Zuijin Teiki Emaki

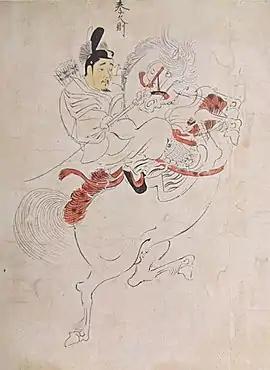
The fourth of the nine equestrian portraits on the scroll

The , is an or (painted narrative handscroll) from the 13th century, in the period of Japanese history (1185–1333). An illuminated manuscript, it presents nine equestrian portraits of Imperial Guards, painted according to the technique.